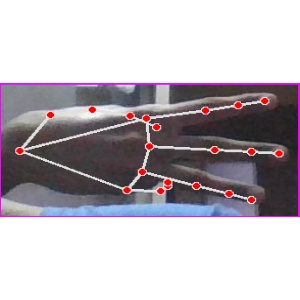
अक्षर: भ